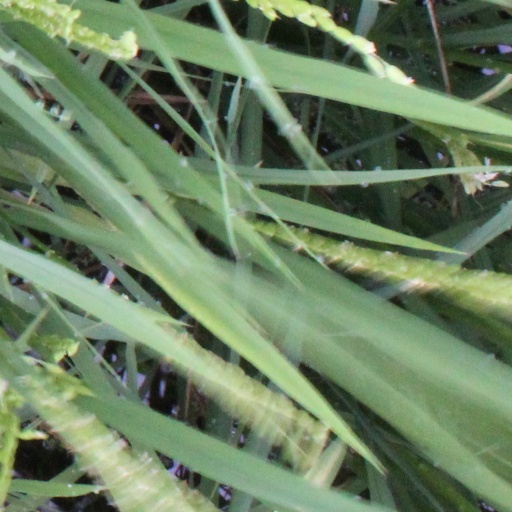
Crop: rice